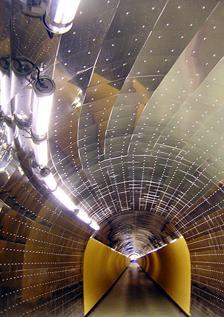
Building: Brunkeberg Tunnel
Country: Sweden
Year built: 1886
59°20′13″N 18°03′52″E / 59.33694°N 18.06444°E / 59.33694; 18.06444 The Brunkeberg Tunnel in Norrmalm , Stockholm , is a 231-metre-long passageway for pedestrians through the esker Brunkebergsåsen .  The tunnel was inaugurated in 1886 by King Oscar II . See also Tunnelgatan Geography of Stockholm References